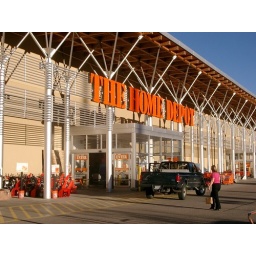
home depot in the mountains of colorado